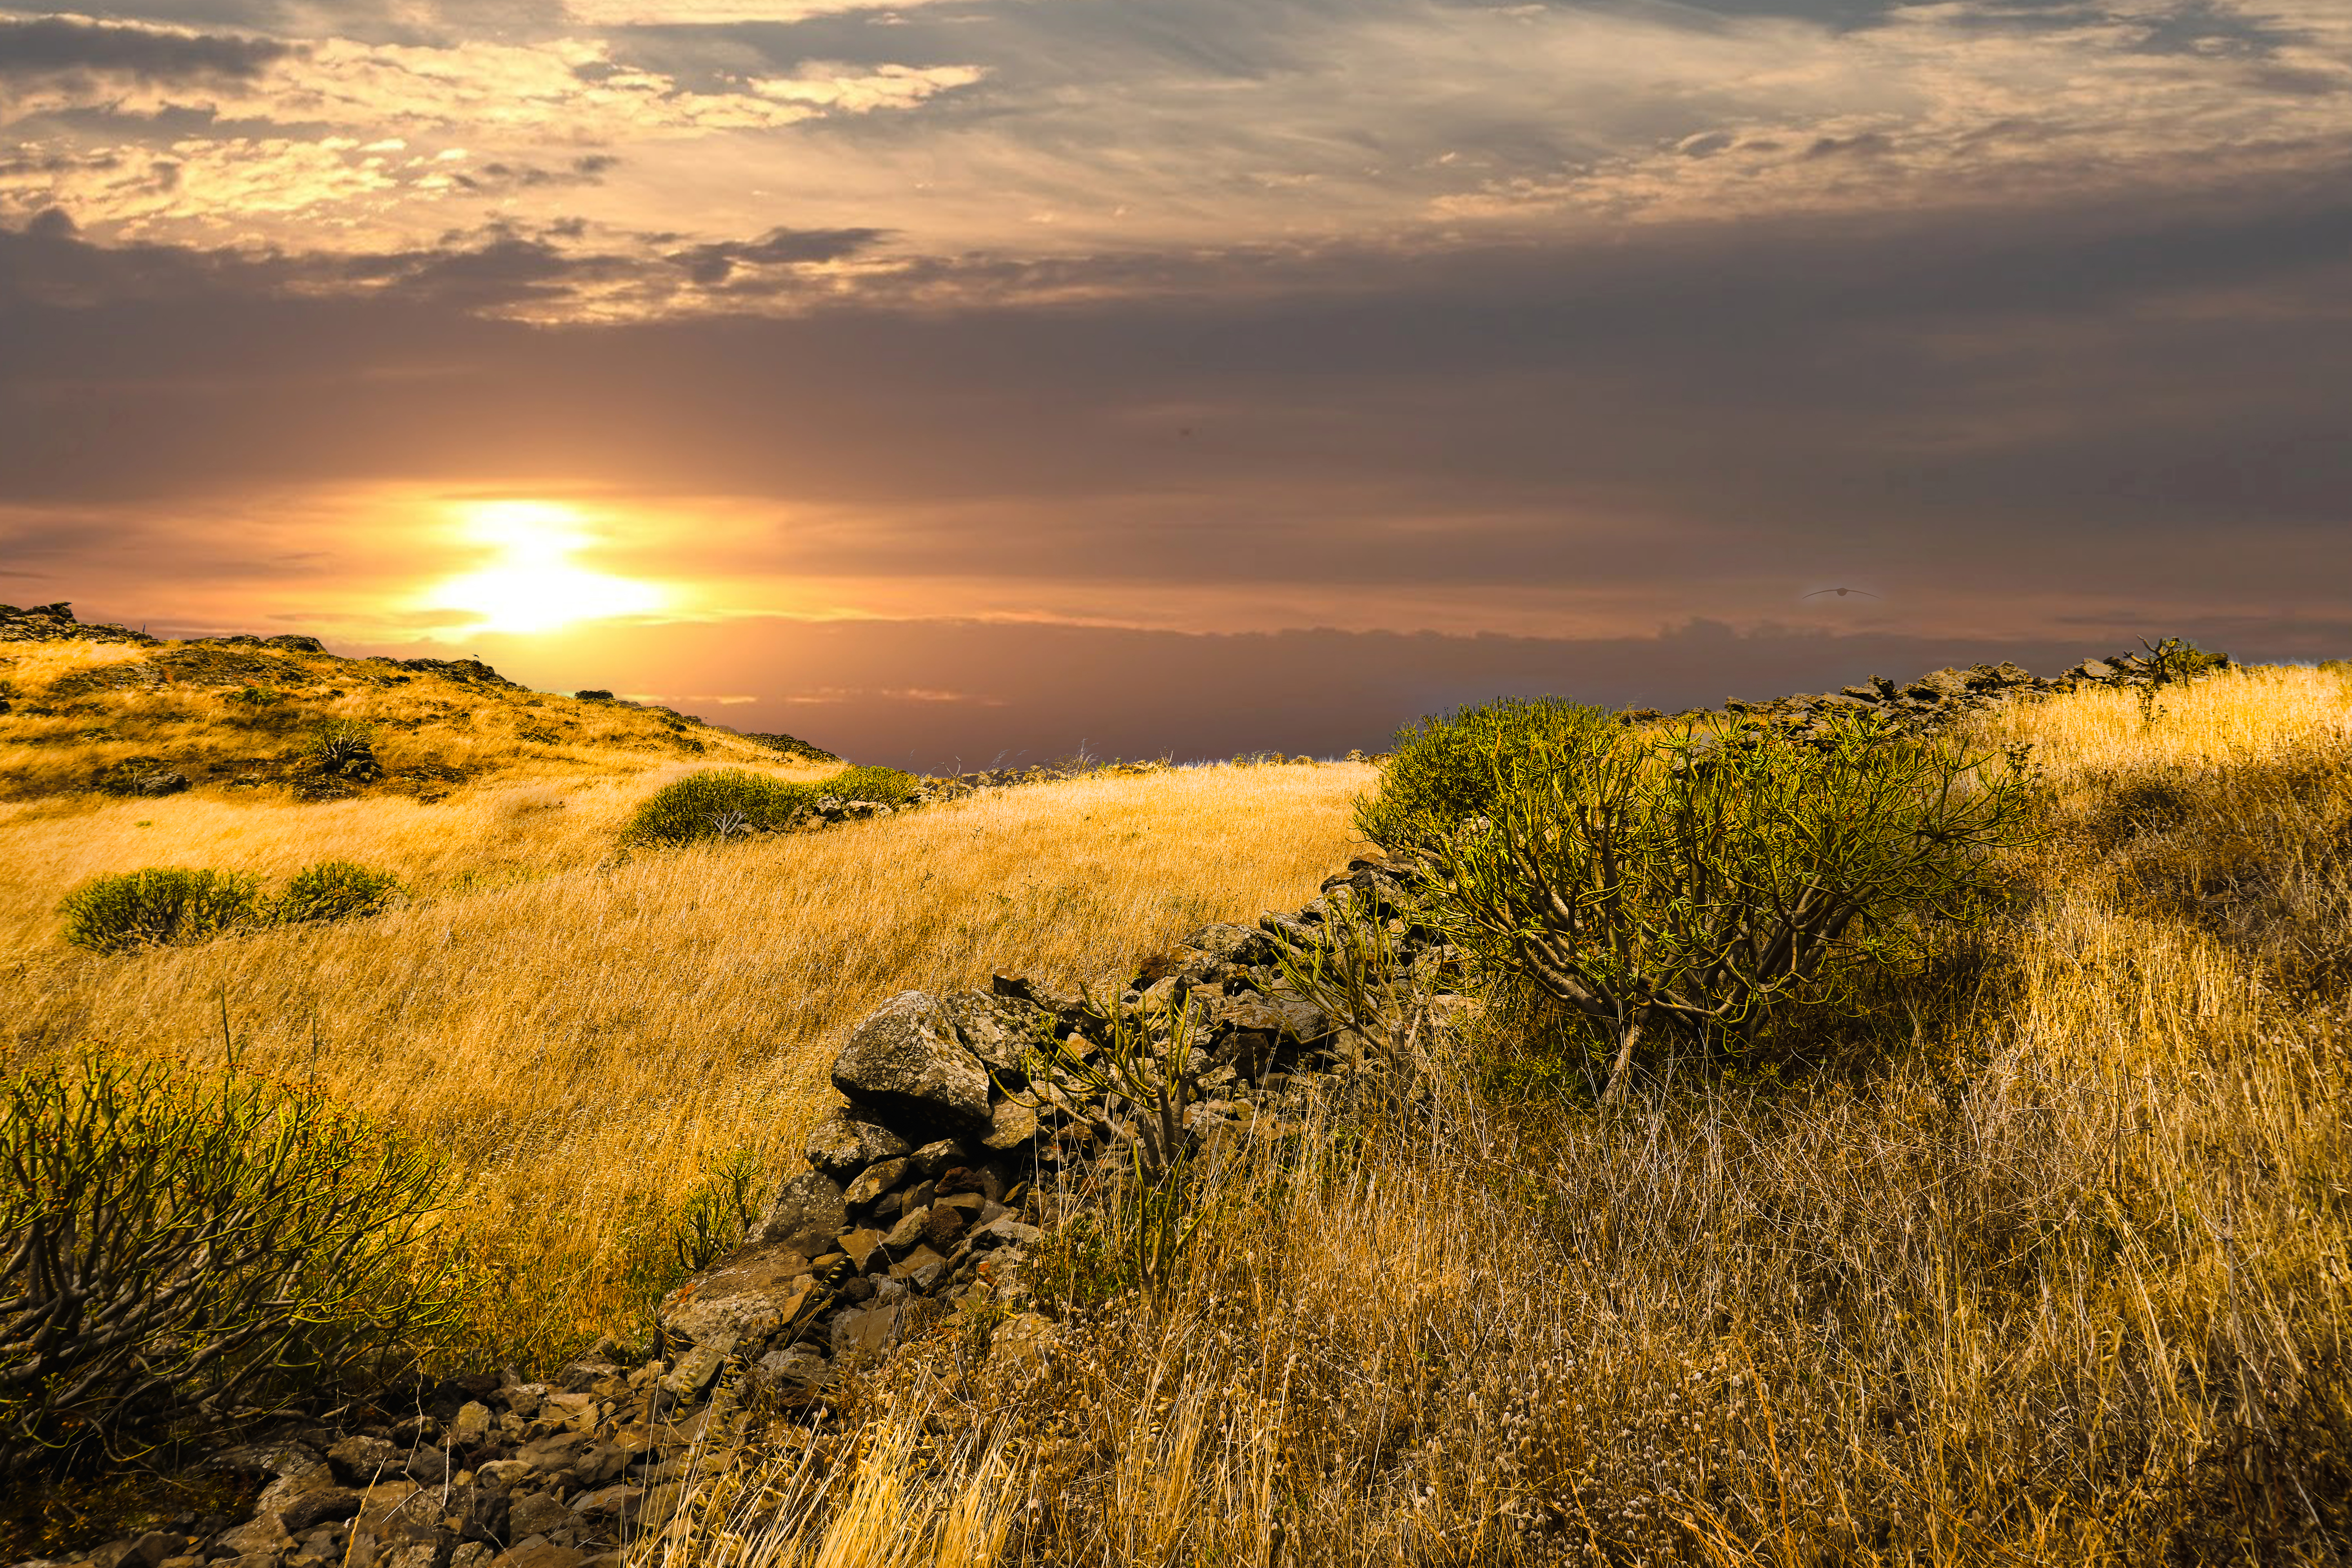
sunset, sky, natural landscape, nature, vegetation, grassland, natural environment, cloud, grass, horizon, ecoregion, prairie, yellow, sunlight, steppe, wilderness, morning, landscape, sunrise, hill, plain, savanna, plant community, shrubland, grass family, tree, evening, wildlife, sea, plant, rural area, dawn, meadow, tundra, coast, sand, national park, dusk, fell, mountain, sun, meteorological phenomenon, road, wildflower, chaparral, state park